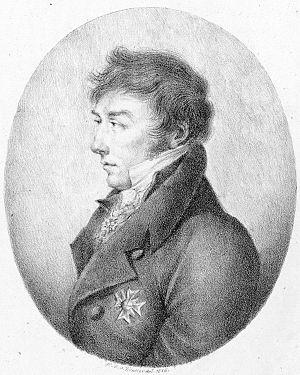
25 février : Renaud, tragédie lyrique d'Antonio Sacchini, créé à l'Opéra de Paris.